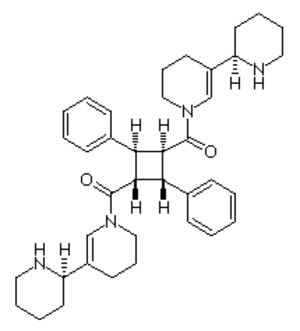
Ignacio Ribas y Marqués est un chimiste organicien espagnol, surtout connu pour ses travaux sur les substances naturelles, et tout particulièrement sur certains alcaloïdes végétaux.